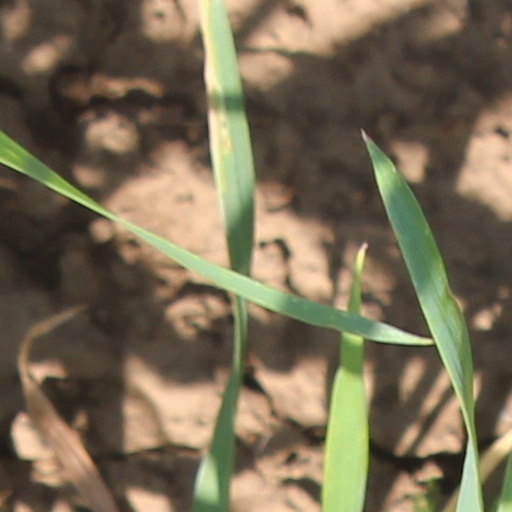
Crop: wheat